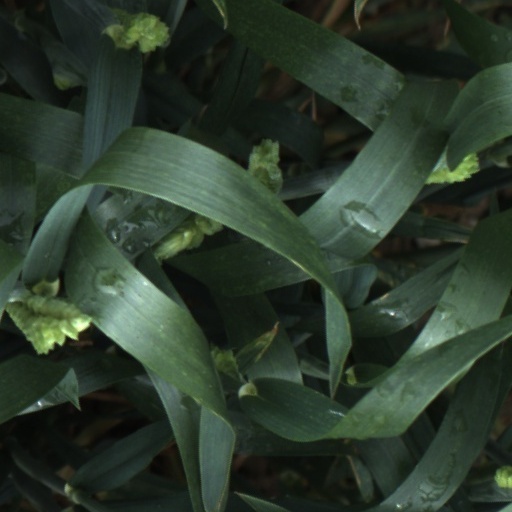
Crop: wheat